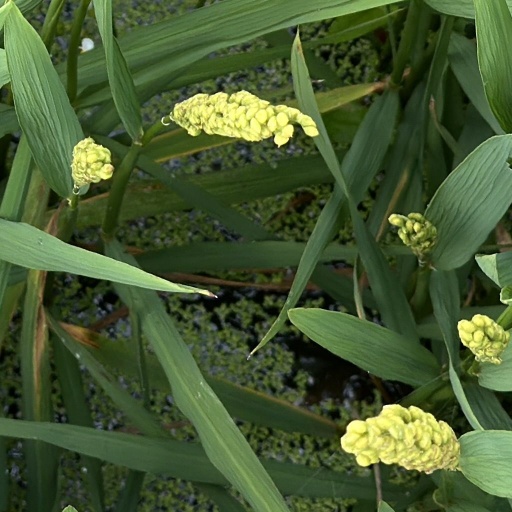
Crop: rice